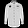
Label: Shirt